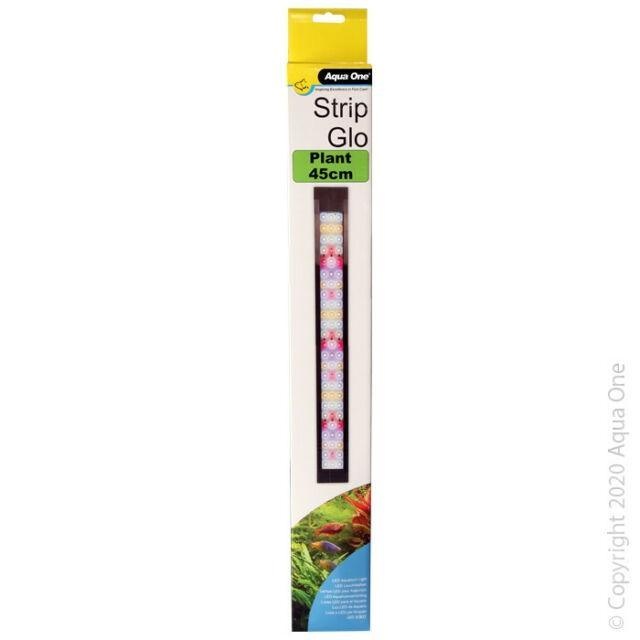
Aqua One Strip Glo Plant 45cm Aquarium Led Light
Aqua One Strip Glo Plant 45cm Aquarium Led Light Suitable for Coldwater and Tropical Aquariums Aqua One StripGlo LED lighting range features an aesthetic slimline design with a sturdy lightweight aluminium casing that provides optimal lighting conditions to suit your aquarium. The StripGlo provides full control over the spectrum and intensity of your light with the touch of a button. Slimline design, creating a modern look for your aquarium Intensity adjustment with multiple channels for greater control of lighting effects Dimmable function on all 3 channels Energy efficient LEDs produce more light for less power than fluorescent 3 light settings Adjustable mounting brackets to suit a variety of tank sizes Silicone coated LED panel for a high level of water resistance Low voltage Sturdy lightweight aluminium casing Light length 42cm Suitable for tanks 44-52cm 13.5w Australian Plug
Brand: dropshipzone
Category: Animals & Pet Supplies > Pet Supplies > Fish & Aquatic Supplies > Aquarium Lighting